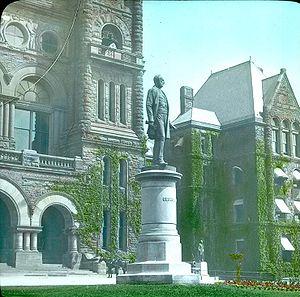
Monument à George Brown, parc Queens, Toronto, Ontario, Canada. Plaque de lanterne magique peinte.